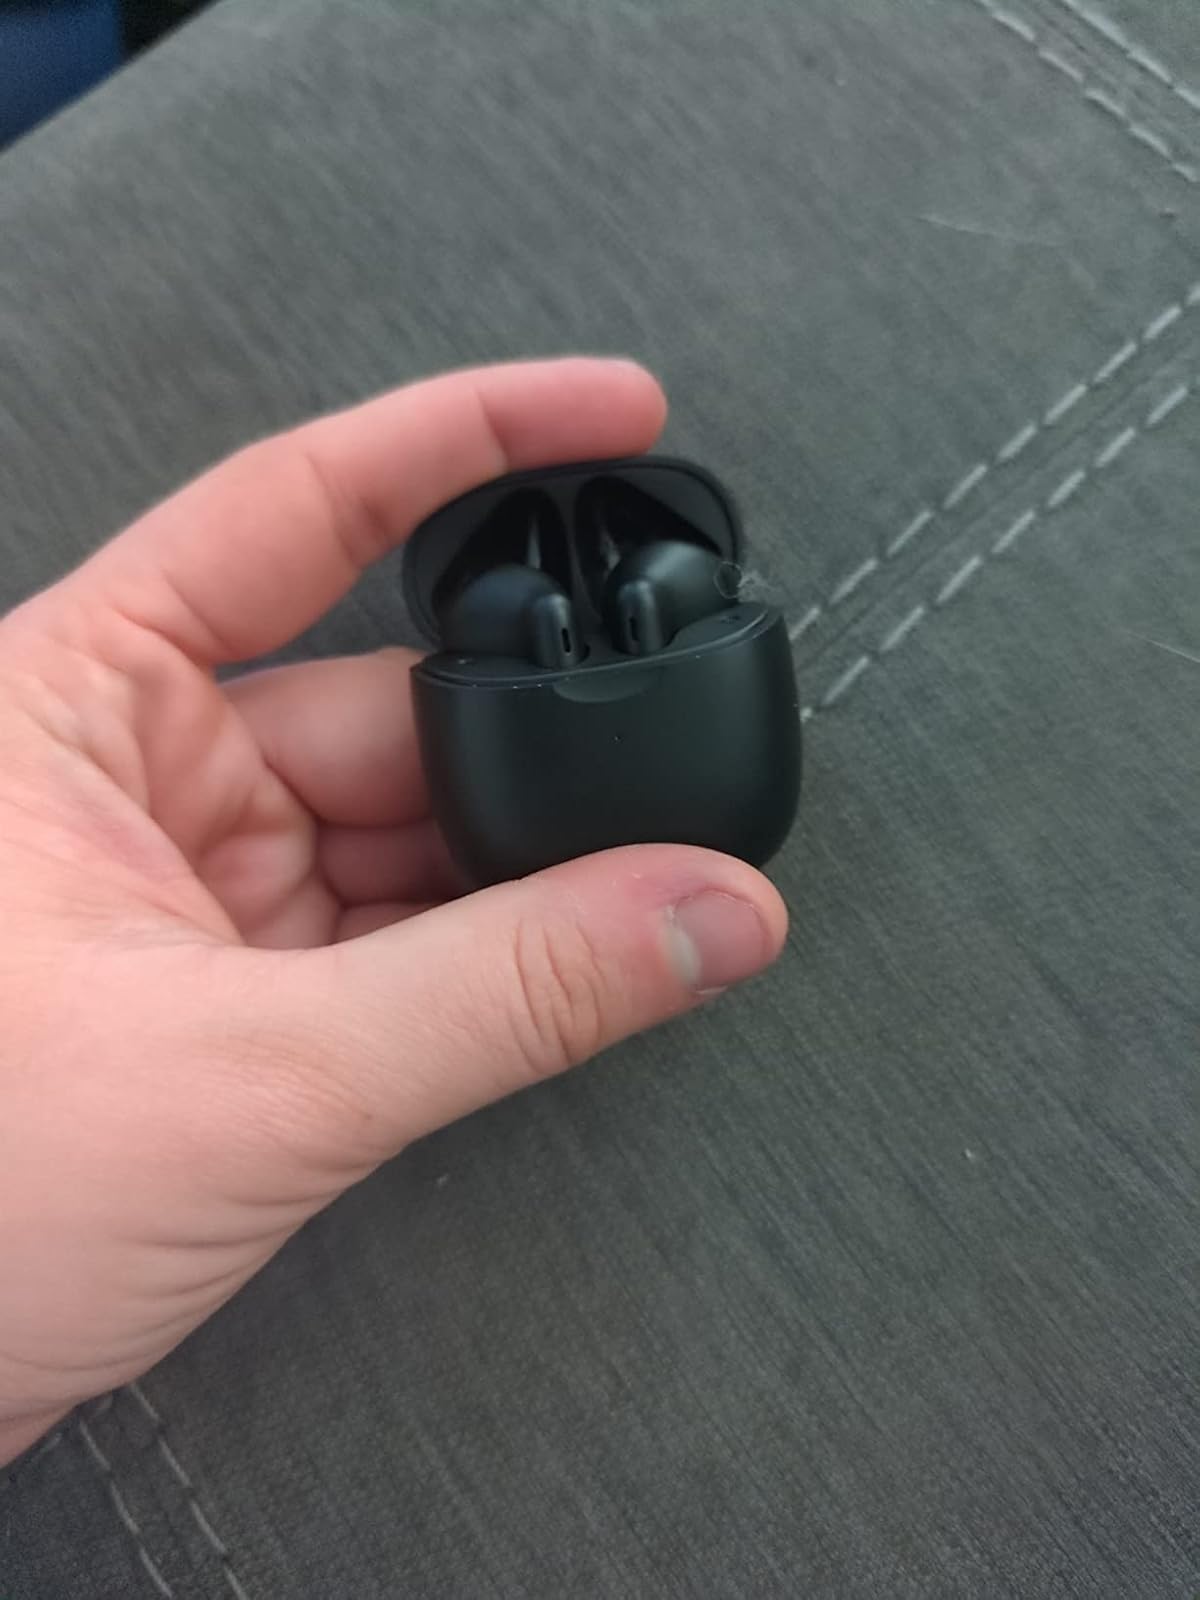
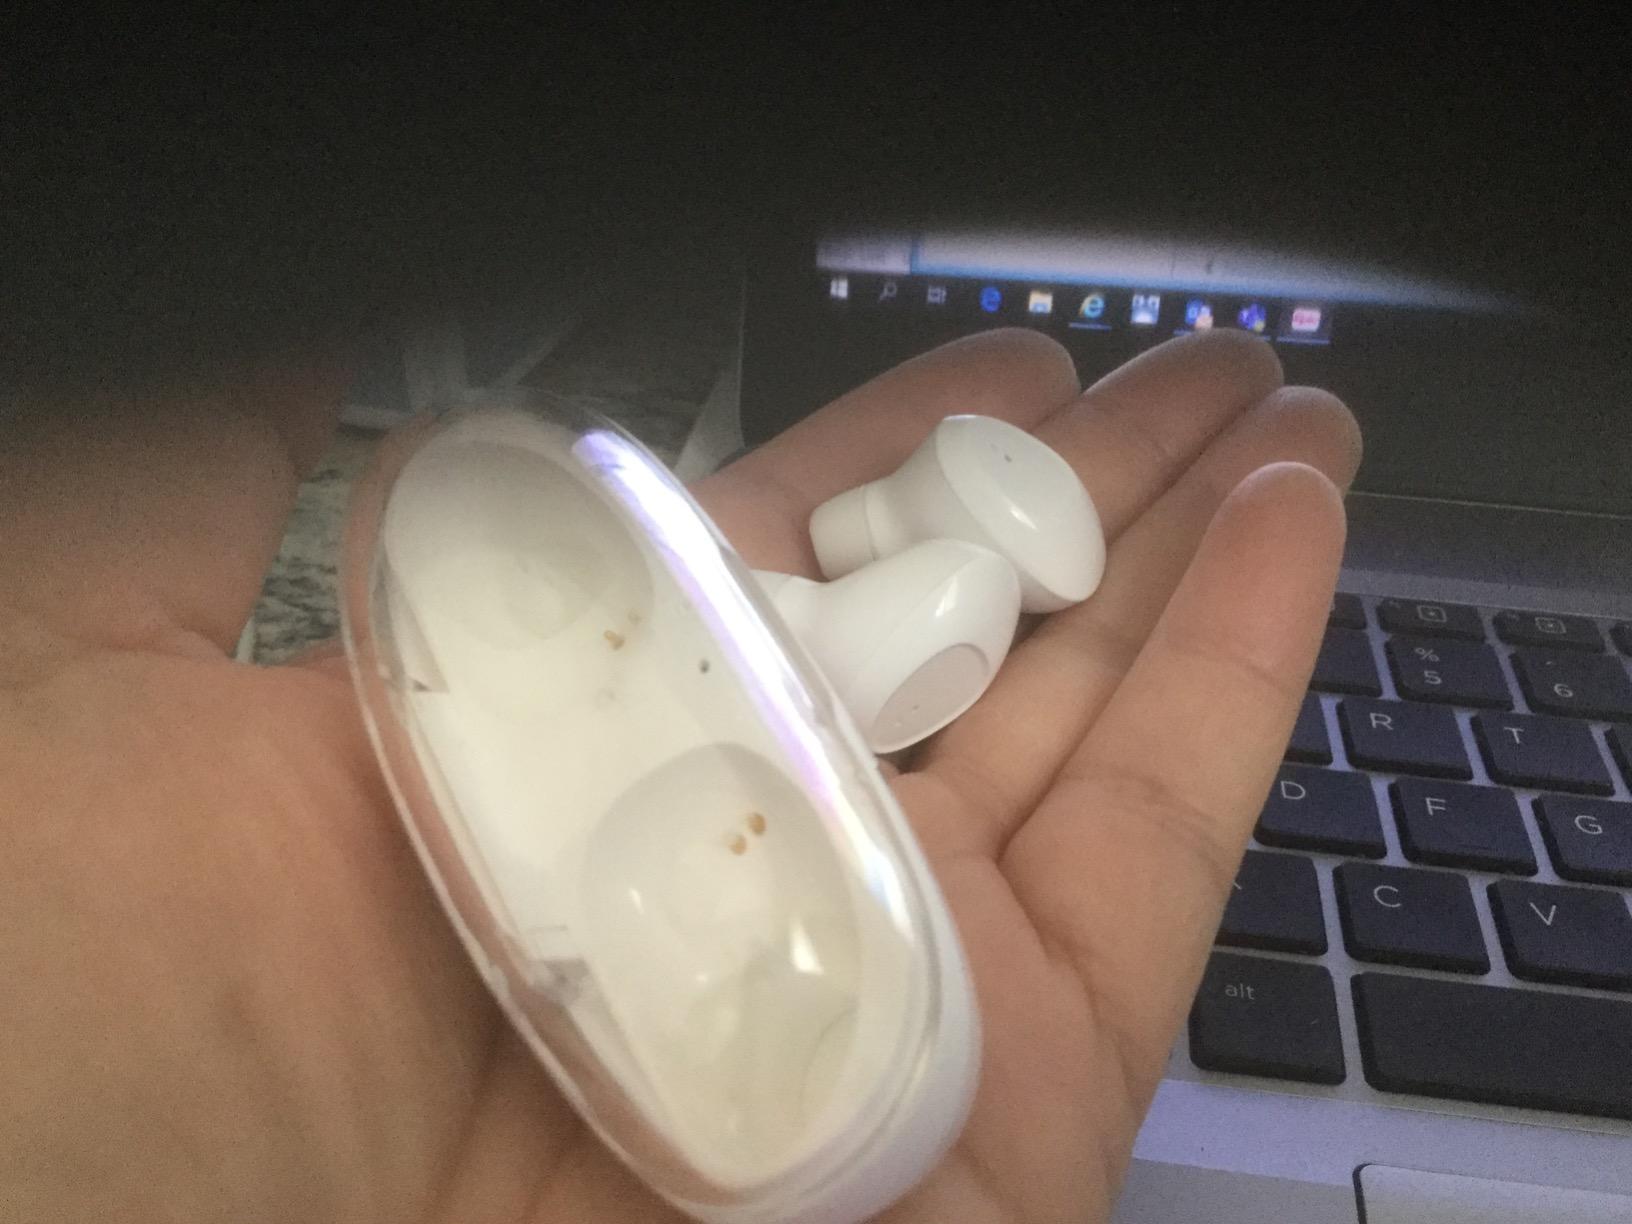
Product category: earbuds
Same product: no